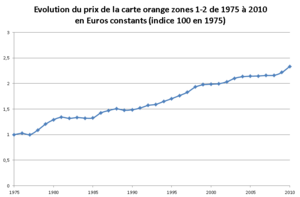
Evolution du prix de la Carte Orange zones 1_2 en Euros Constants (indice 100 en 1975)
Les transports en commun d'Île-de-France utilisent un système de tarification par zones concentriques, sur un support mixte papier et carte à puce, dont les caractéristiques et le prix sont déterminés par l'autorité organisatrice de transports régionale, Île-de-France Mobilités.